United States Customs House (Fajardo, Puerto Rico)

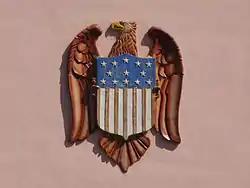

The U.S. Customs House, (Spanish: "Aduana de Fajardo"), located at Calle Union, Fajardo, Puerto Rico, was constructed in 1930. The poured-concrete building is significant architecturally and historically for the role it played in the first, transitional phase of the American customs service in Puerto Rico, from 1898 through 1931. This period is bracketed on one end by the cession, on December 10, 1898, of the island of Puerto Rico to the United States by Spain as a condition of the Treaty of Paris ending the Spanish–American War, and on the other by the completion in 1931 of the major building and rehabilitation program undertaken by the U.S. Customs Service following World War I.